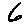
Label: 6